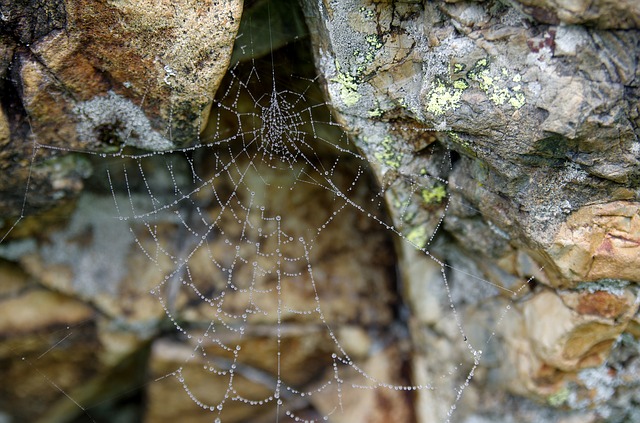
Label: ragno